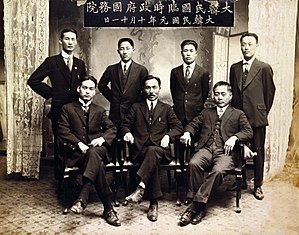
Koreas eksilregering
Foto i forbindelse med oprettelsen af Koreas eksilregering, 1919.
Koreas eksilregering var en delvis internationalt anerkendt regering, som hævdede at være Koreas lovlige regering 1919–1948. Den blev ikke anerkendt af verdens stormagter, men overvejende af andre eksilregeringer, så som Republikken Kina, og enkelte selvstændige stater. Regeringen blev proklameret den 13. april 1919 under Korea under japansk overherredømme og holdt til i Shanghai i Kina, senere i Chongqing. Til regeringens første præsident blev valgt Syngman Rhee.